Changchun Rail Transit

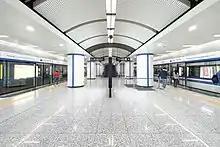
Jilin Avenue station of Line 2

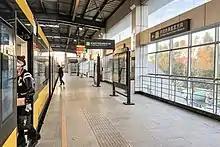
Agricultural Expo Garden station of Line 3

Line 3 marked the inaugural rail line to commence operations in Changchun. It forms an S-shaped route encircling the city center, constituting the western segment of the light rail loop and extending as an outer-loop branch to the Jingyue area. This line operates with low-floor light rail vehicles rather than the conventional rapid transit rolling stock.